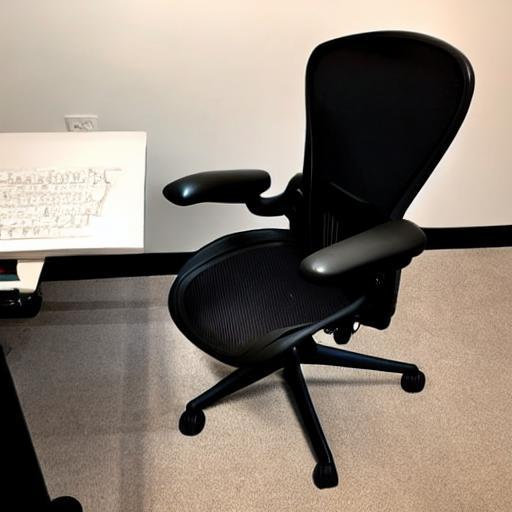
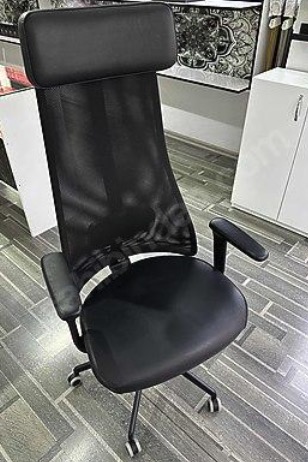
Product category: items_chair
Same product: no